Cat-scratch disease

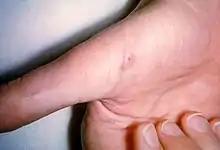
A lesion on the hand of a person with cat-scratch disease.

Cat-scratch disease commonly presents as tender, swollen lymph nodes near the site of the inoculating bite or scratch or on the neck, and is usually limited to one side. This condition is referred to as regional lymphadenopathy and occurs 1–3 weeks after inoculation. Lymphadenopathy most commonly occurs in the axilla, arms, neck, or jaw, but may also occur near the groin or around the ear. A vesicle or an erythematous papule may form at the site of initial infection.